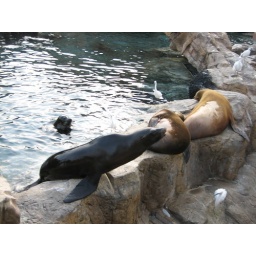
This sea lion is upset because the fish that spectators throw at him is snitched by the birds